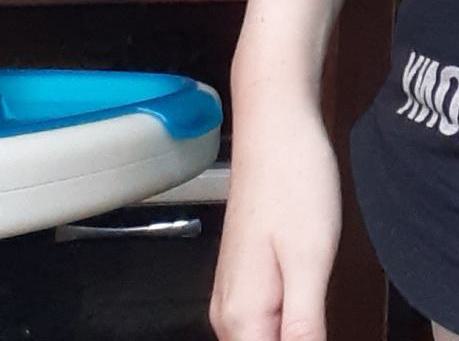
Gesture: no_gesture